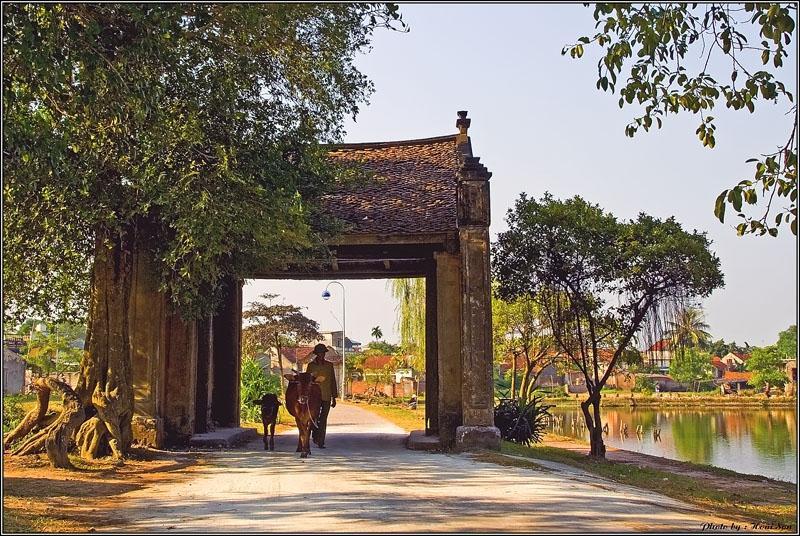
có một người đàn ông đang dắt bò xuất hiện ở khu vực cổng của ngôi làng